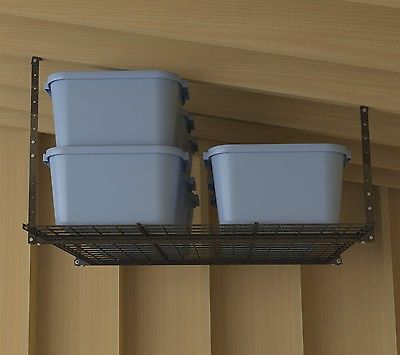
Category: cabinet